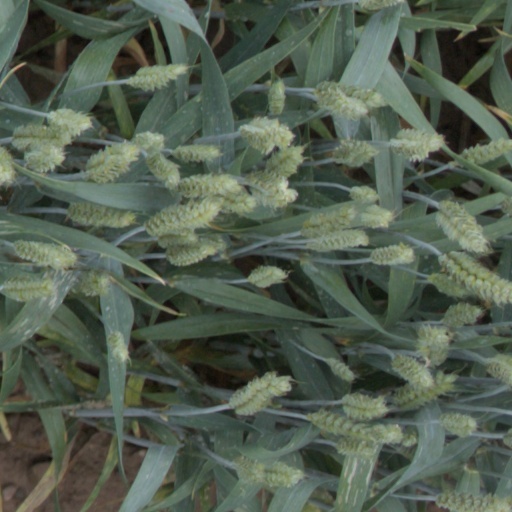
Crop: wheat